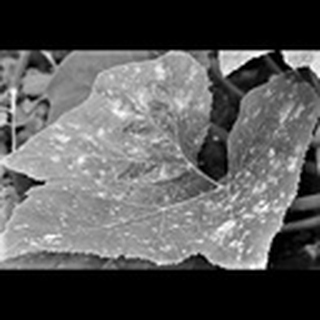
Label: cotton_powdery_mildew